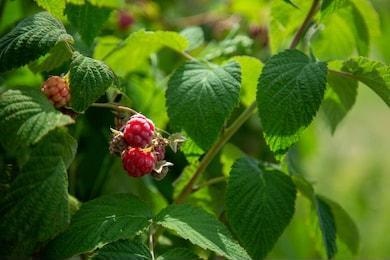
Label: raspberry